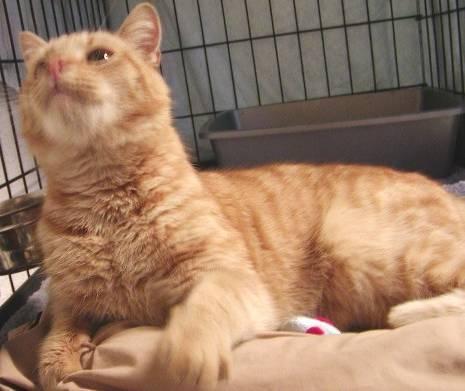
cat